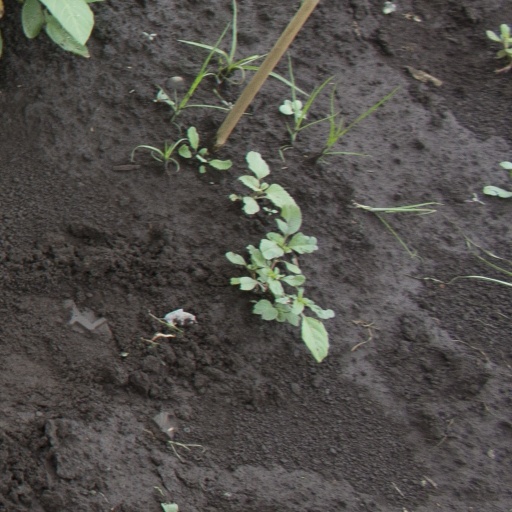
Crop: soybean